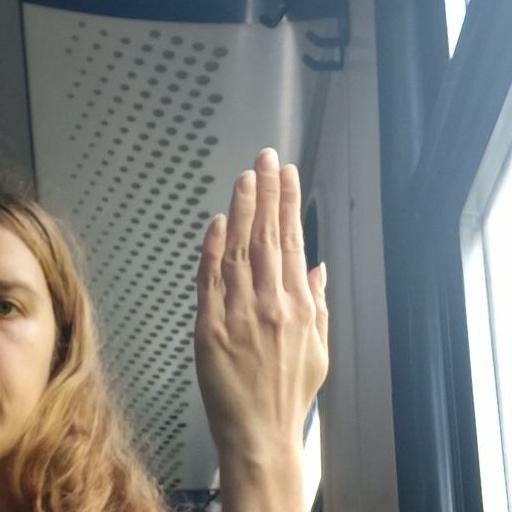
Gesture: stop_inverted